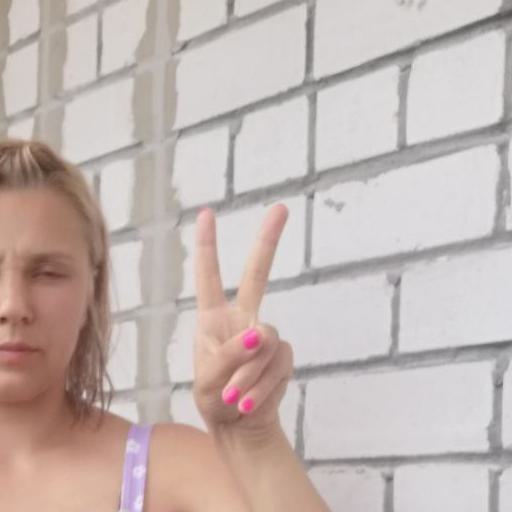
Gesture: peace